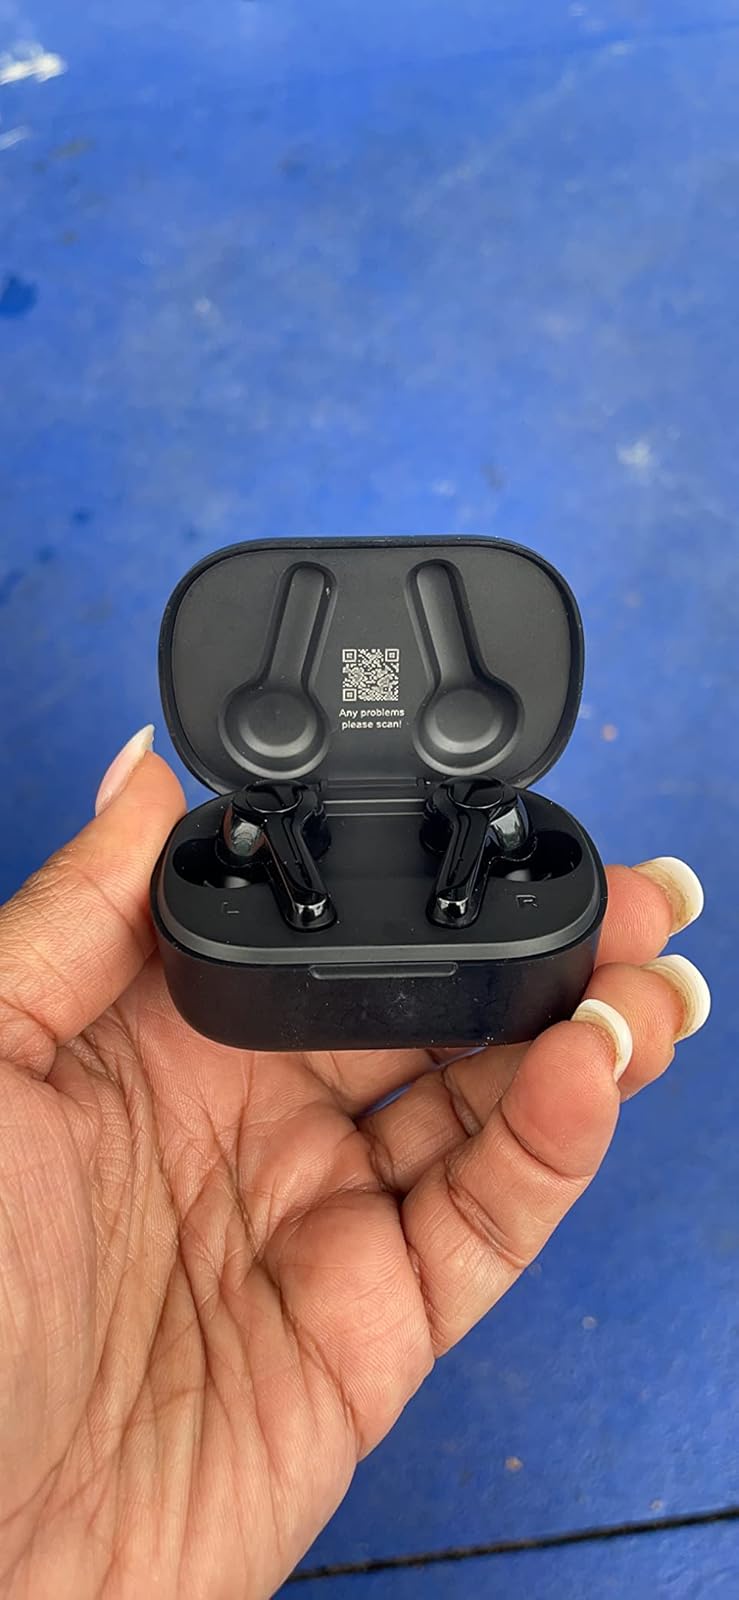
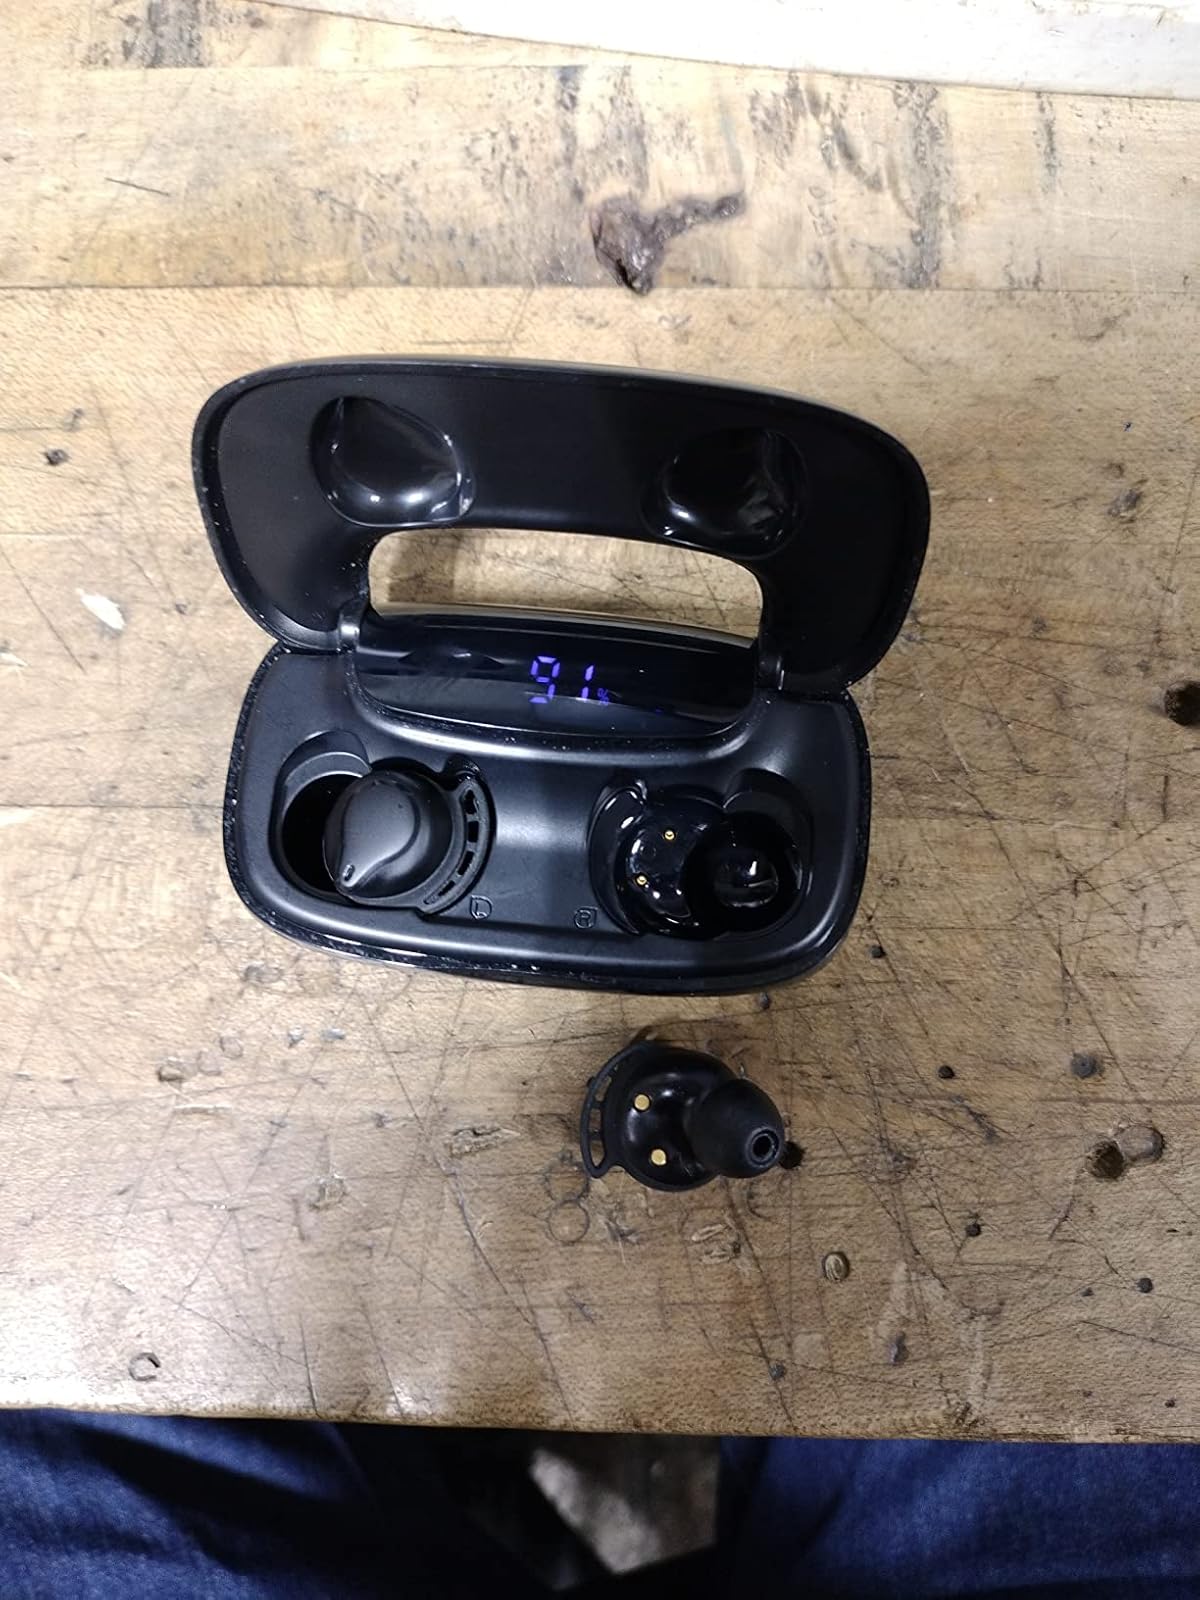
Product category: earbuds
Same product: no